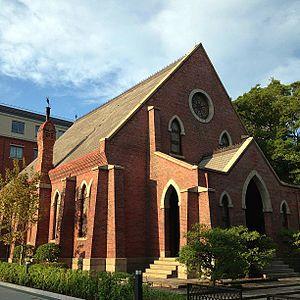
L'université Dōshisha est une université japonaise privée, située à Kyoto. Elle a été fondée en 1875 par Joseph Hardy Neesima sous le nom de Doshisha English School in Kyoto. Elle accueille 25 198 étudiants de premier cycle universitaire et 2 411 étudiants aux cycles supérieurs.